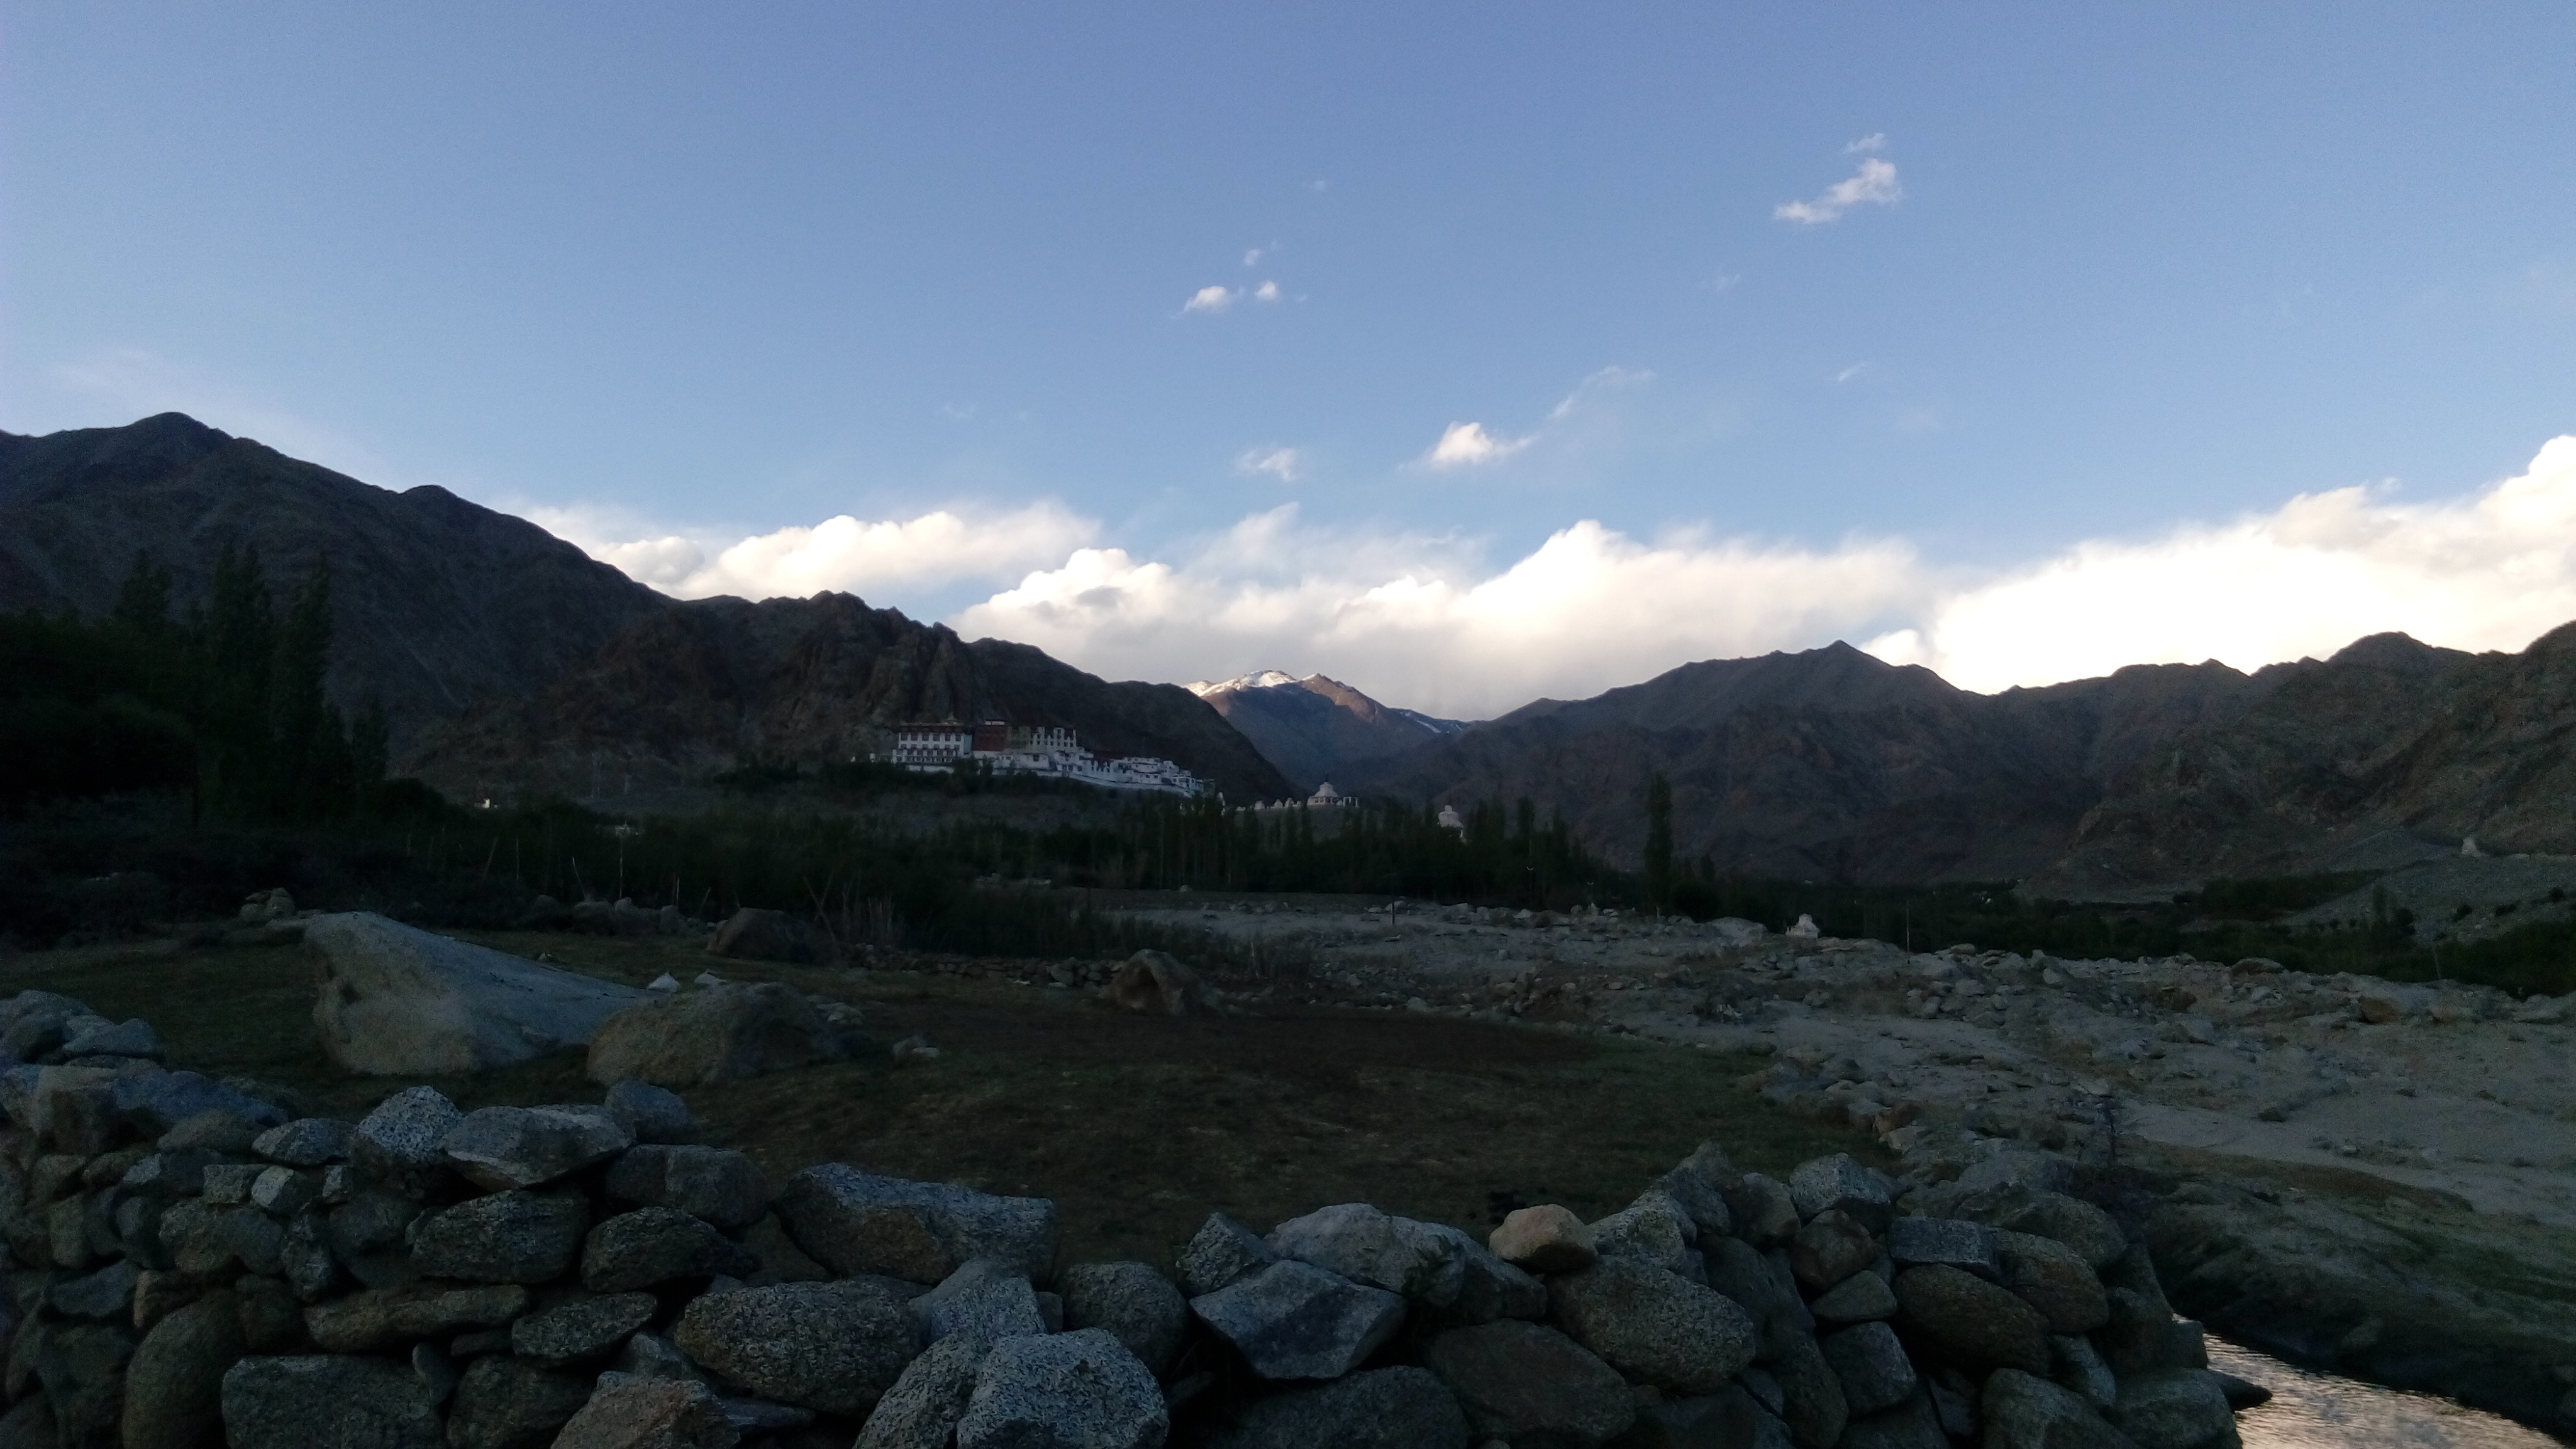
landscape, wilderness, mountain, lake, valley, mountain range, ridge, geology, alps, plateau, fell, loch, wadi, moraine, landform, mountain pass, geographical feature, mountainous landforms